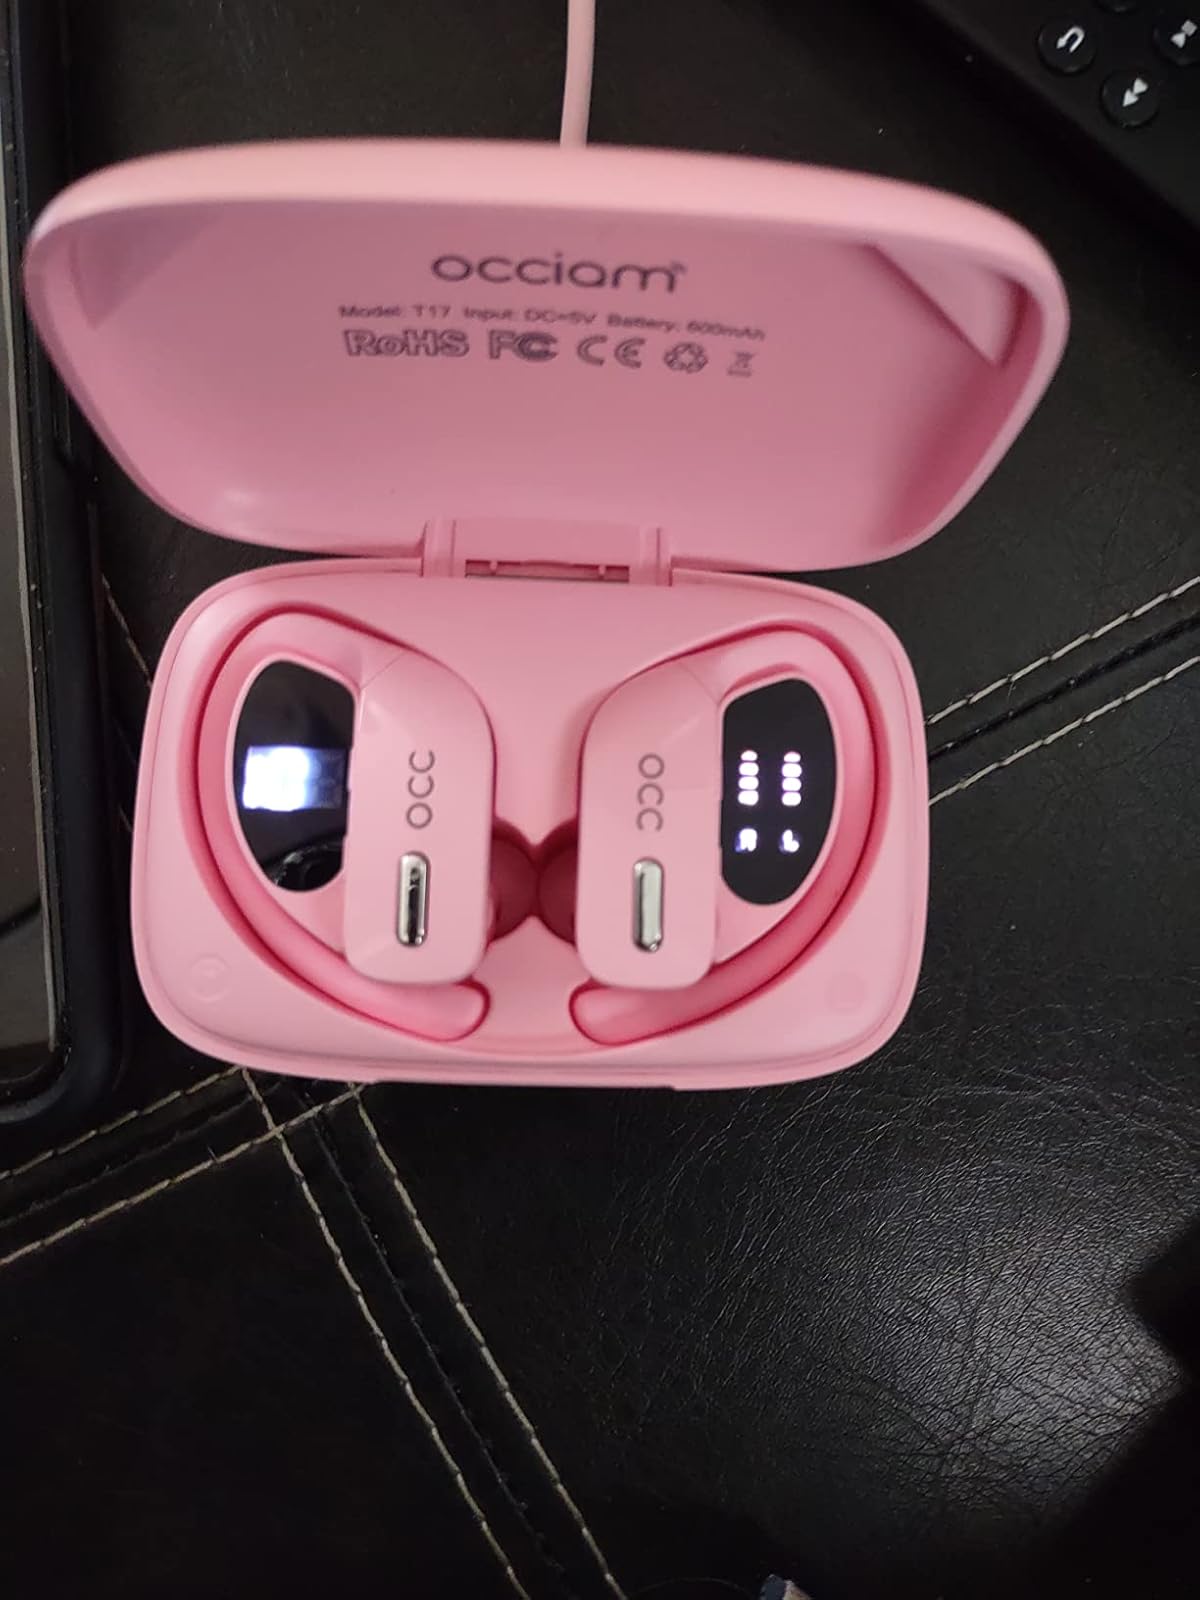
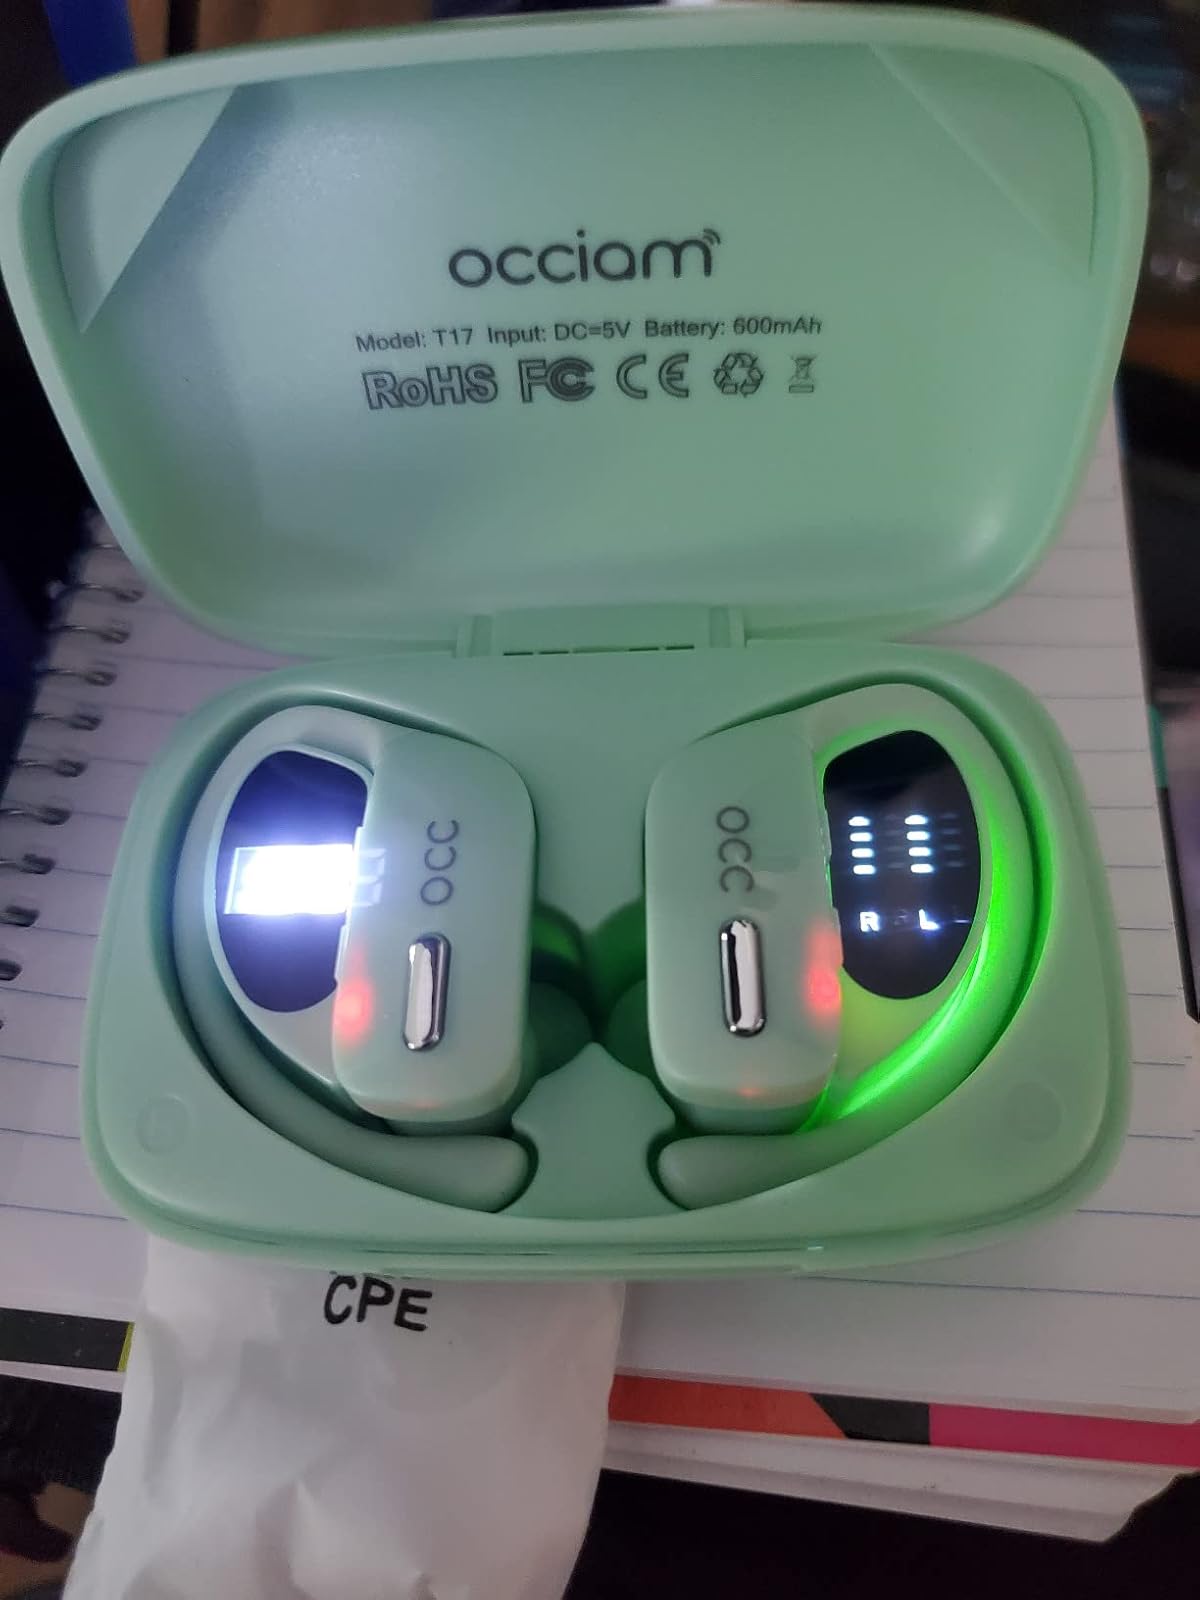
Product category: earbuds
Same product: no